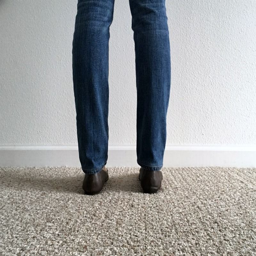
garment and keep : how to shorten your denim jeans like a professional tailor